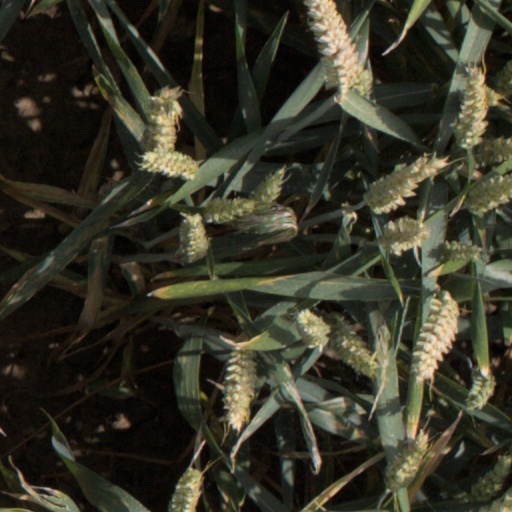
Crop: wheat